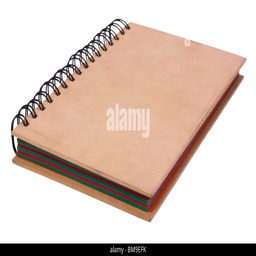
close - up of a spiral notebook